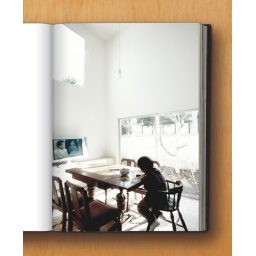
Photos from a book I've got.Tokio and my daughter by Takashi Homma,he lives in a house designed by SANAA.